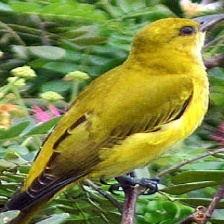
Species: EURASIAN GOLDEN ORIOLE
Scientific name: ORIOLUS ORIOLUS